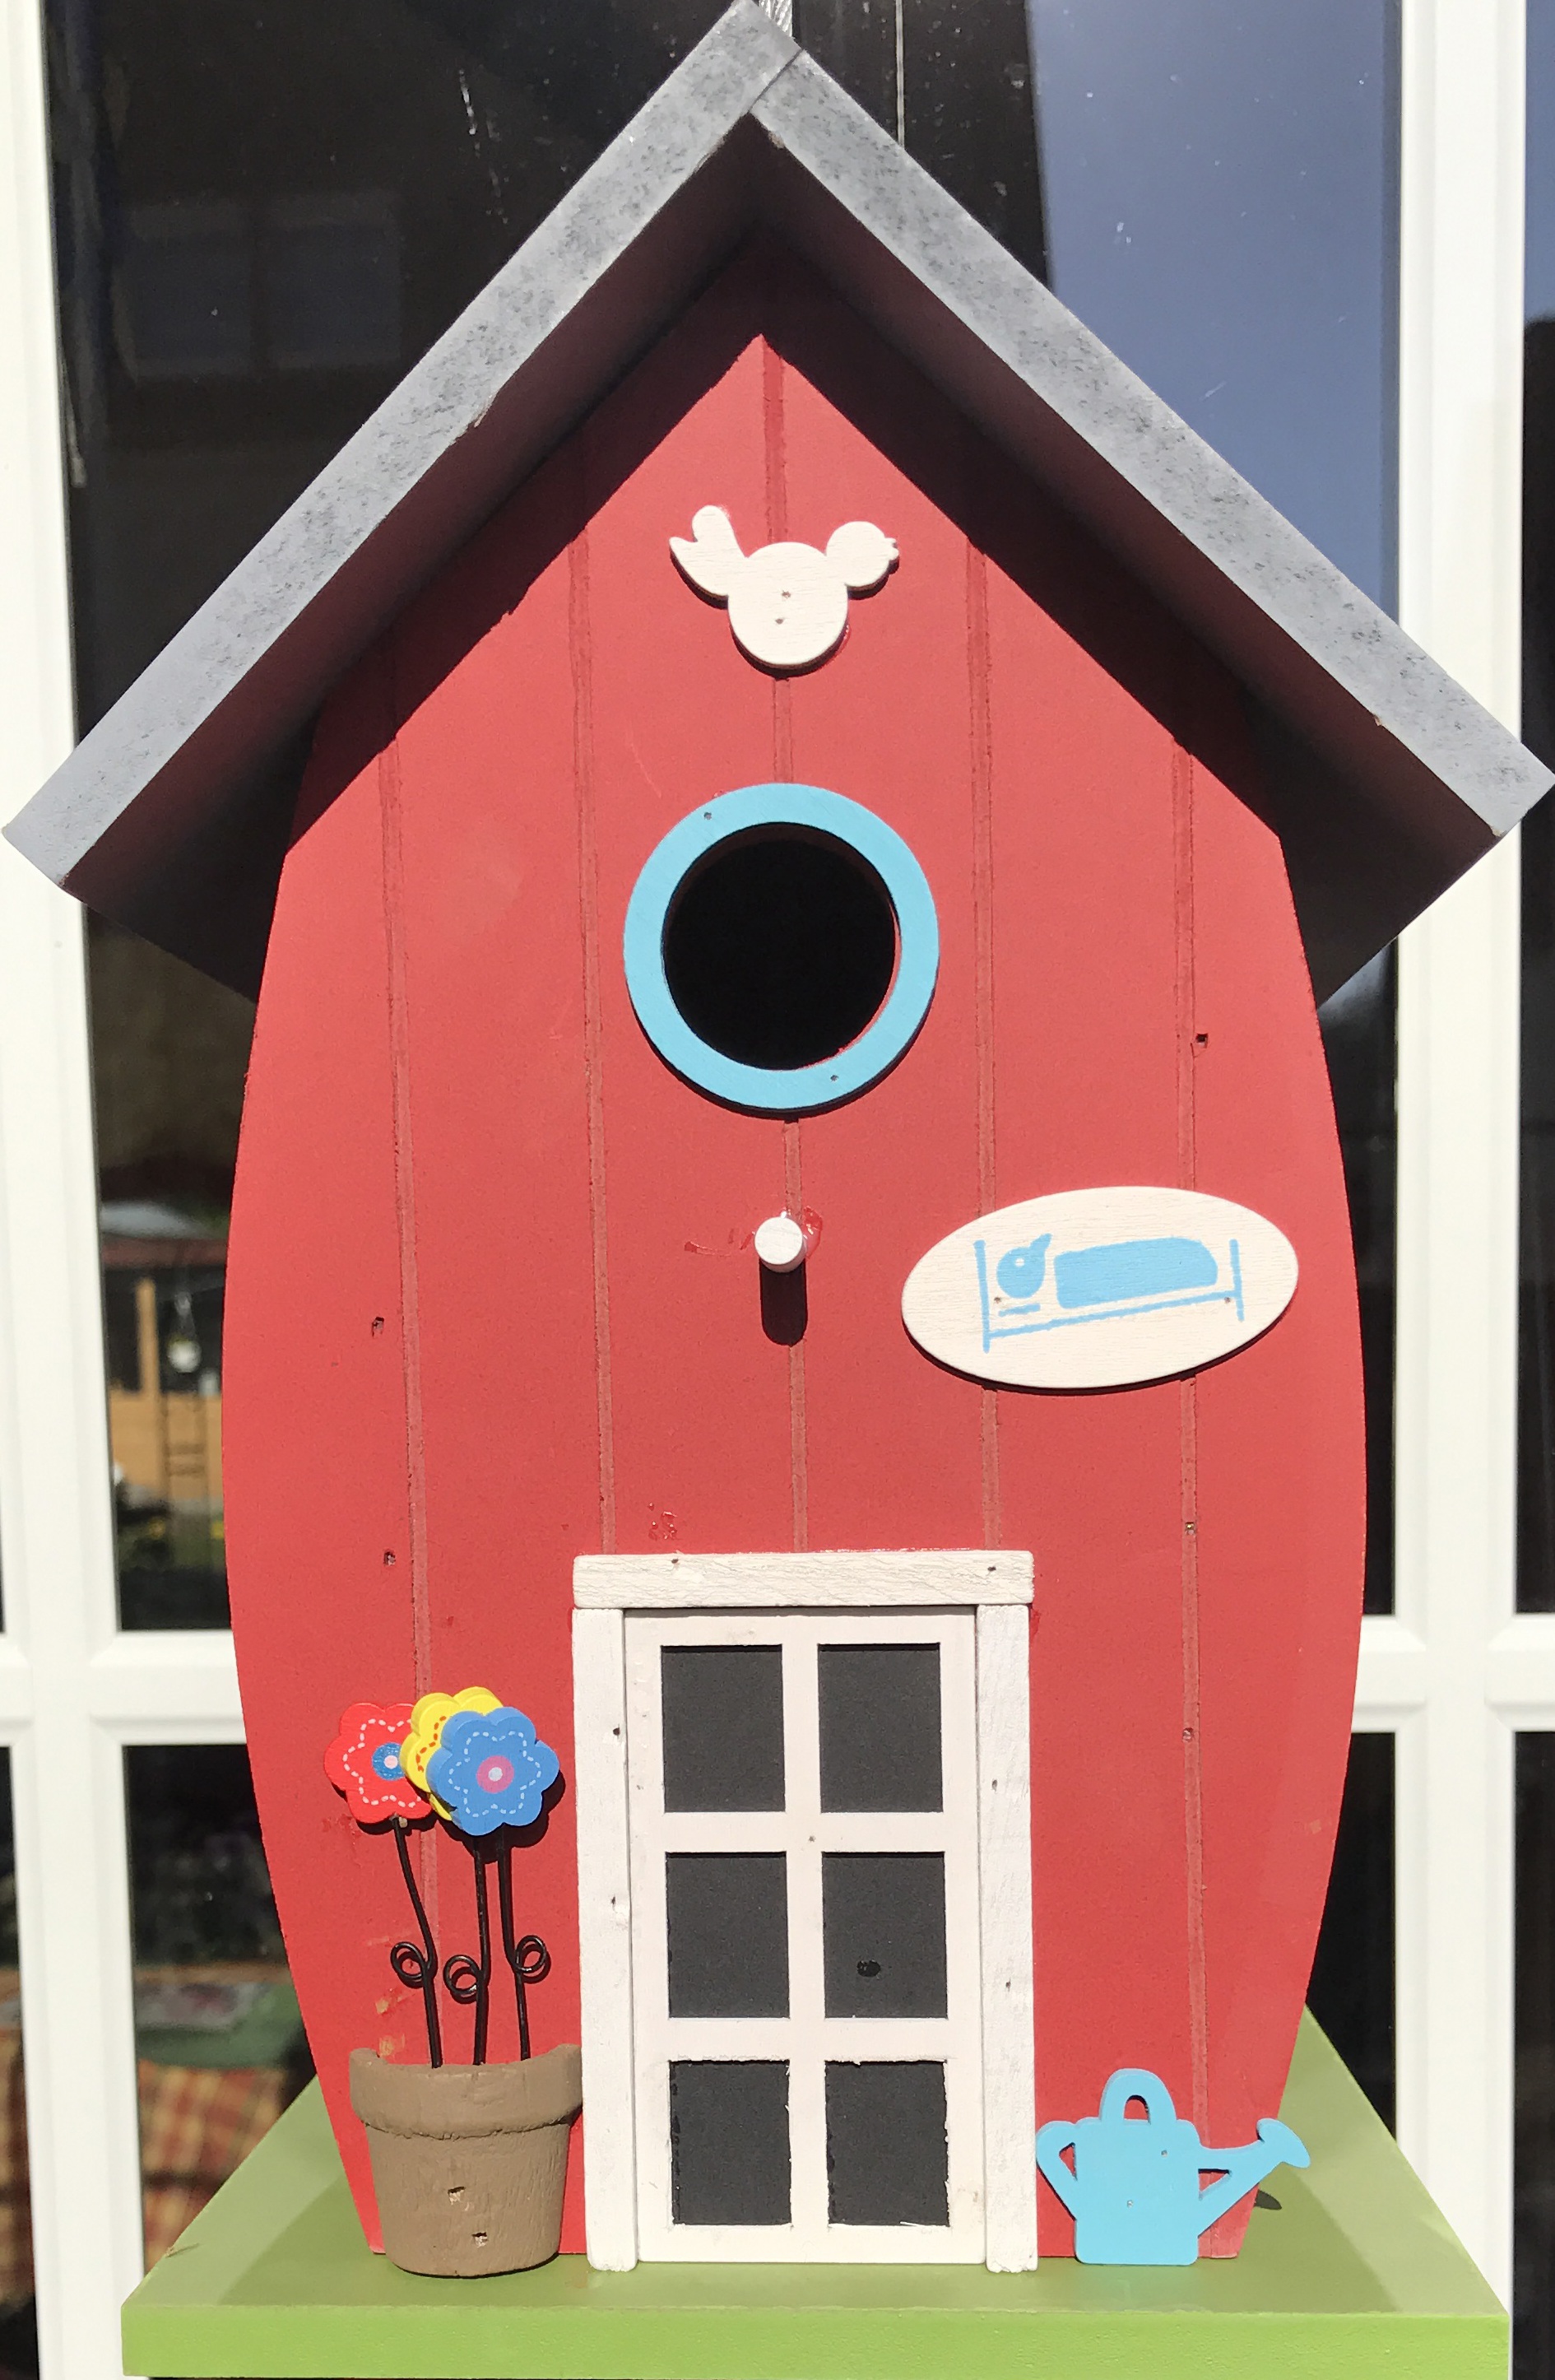
play, garden, aviary, nesting box, outdoor structure